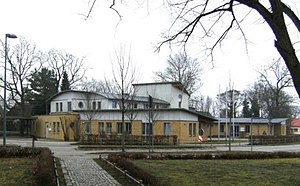
Neuenkirchen (ved Greifswald)
Administrationen for Amt Landhagen
Neuenkirchen er en administrationsby og kommune i det nordøstlige Tyskland, beliggende i Amt Landhagen i den nordvestlige del af Landkreis Vorpommern-Greifswald. Landkreis Vorpommern-Greifswald ligger i delstaten Mecklenburg-Vorpommern.